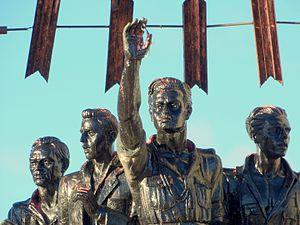
Onésimo Redondo Ortega, né le 16 février 1905 à Quintanilla de Abajo et mort le 24 juillet 1936 à Labajos, est un homme politique espagnol du courant national-syndicaliste. Fondateur des Juntas Castellanas de Actuación Hispánica, il s’allia ensuite à Ramiro Ledesma Ramos pour créer les Juntas de Ofensiva Nacional-Sindicalista dont la fusion avec la Phalange espagnole de José Antonio Primo de Rivera devait donner naissance à la Phalange espagnole.